50th Operations Group

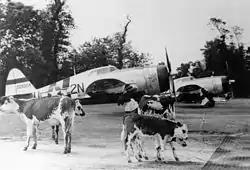
81st Fighter Squadron P-47D at Carentan Airfield (A-10), France, Summer 1944.

The group departed for the European theater in the middle of March 1944, leaving its Mustangs behind and arriving at its first overseas station, RAF Lymington, in early April 1944 with only Thunderbolts. At Lymington the group became part of IX Air Support Command and its squadrons were assigned fuselage codes T5 (10th), 2N (81st) and W3 (313th). Lymington was a temporary airfield and a prototype for the type of temporary advanced landing grounds which would be built in France after D-Day, when the need for advanced landing fields would become urgent as the Allied forces moved east across France and Germany. Tents were used for billeting and also for support facilities; an access road was built to the existing road infrastructure; a dump for supplies, ammunition, and gasoline drums, along with a drinkable water and minimal electrical grid for communications and station lighting.